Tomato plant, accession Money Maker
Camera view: horizontal (90 deg, fisheye); turntable rotation: 30 degrees
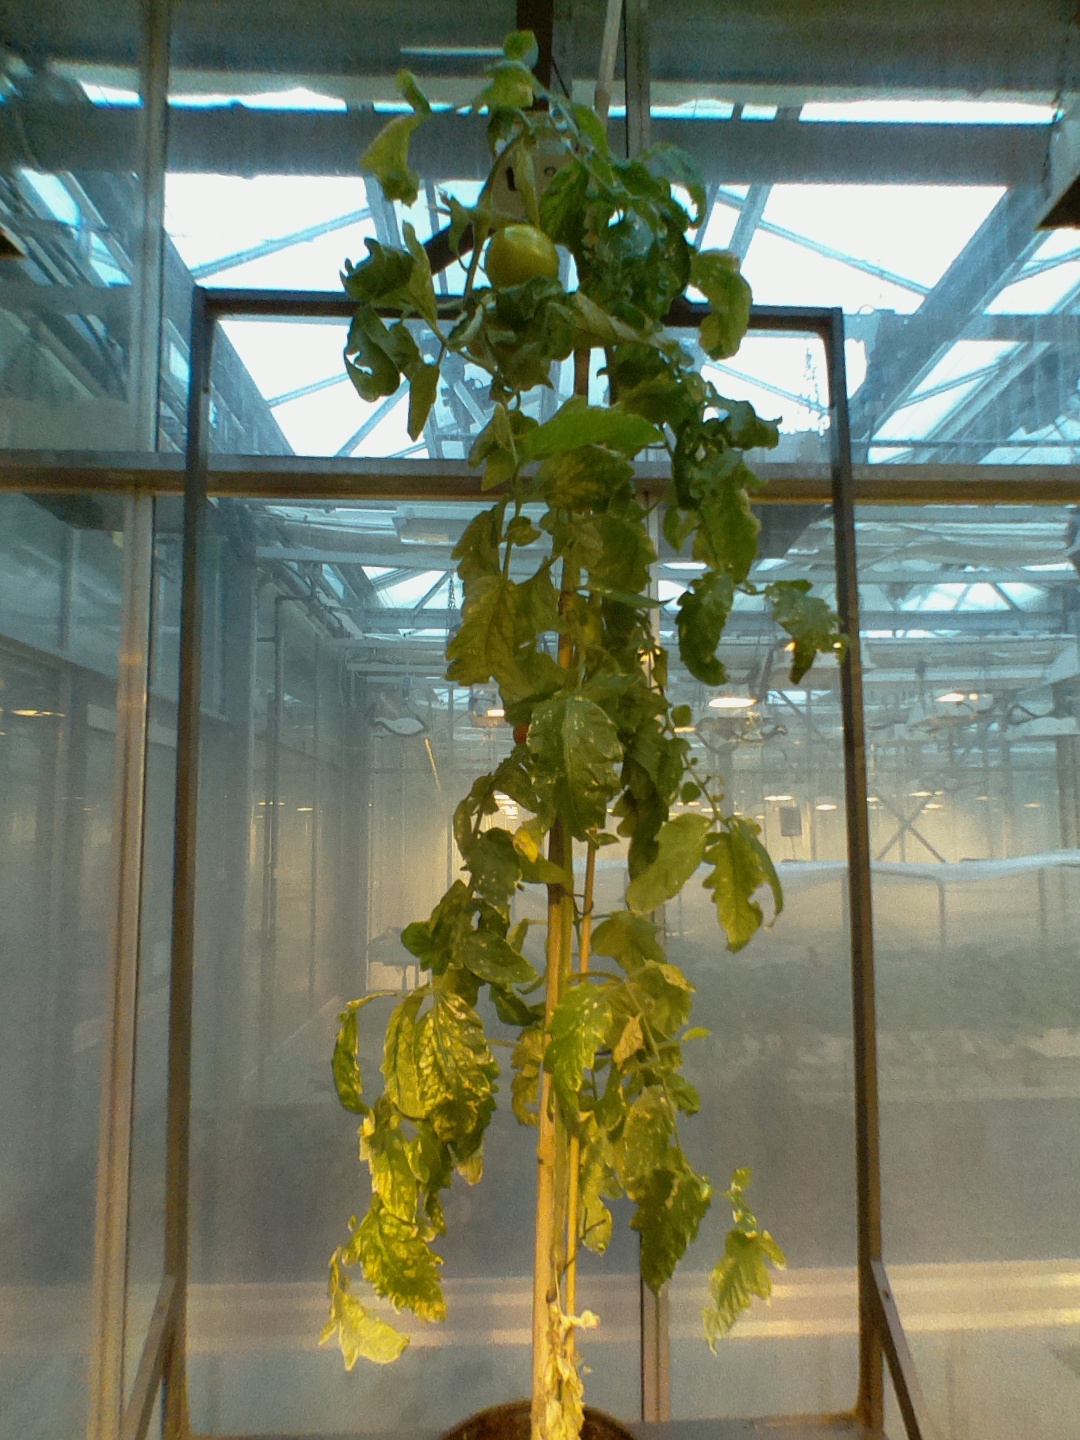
BBCH growth stage 80: fruits start showing typical ripe color (orange -> red)